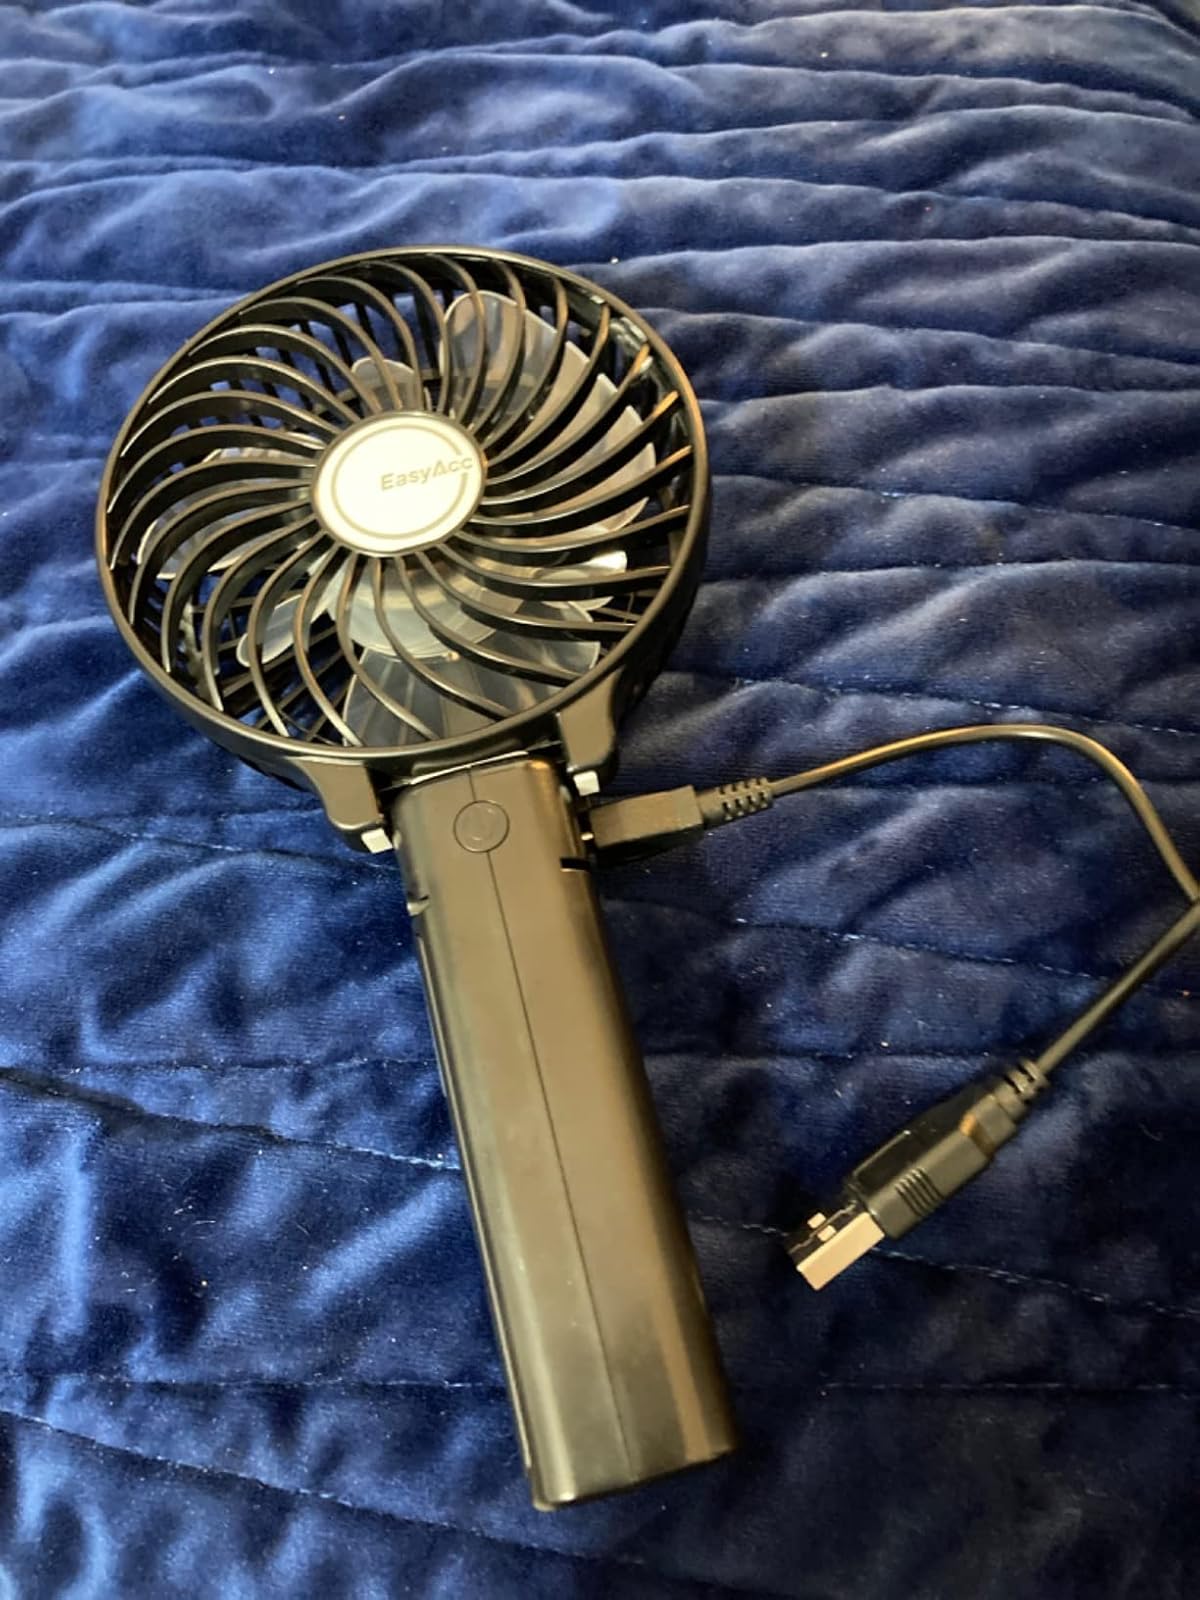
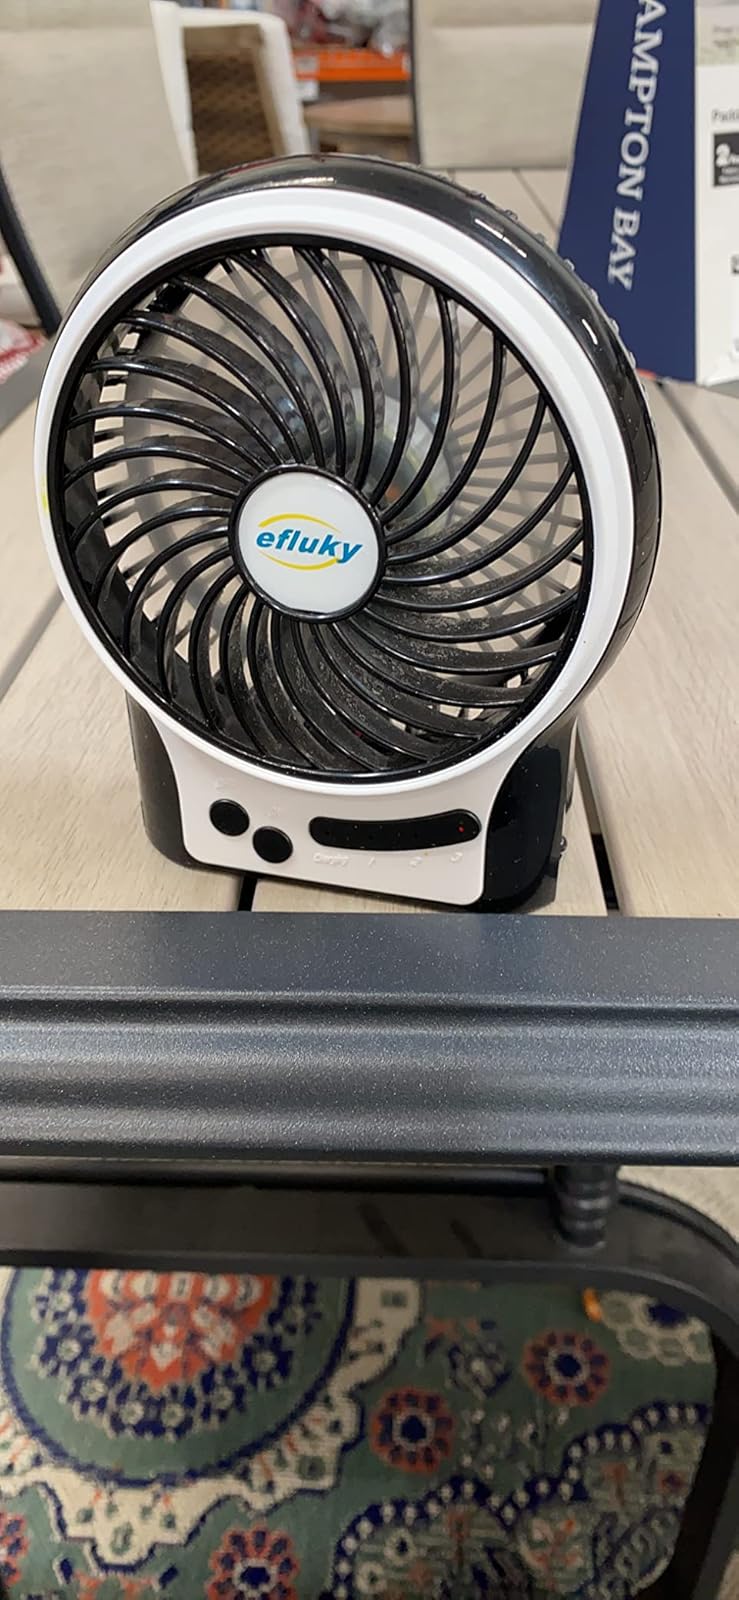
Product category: fan
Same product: no